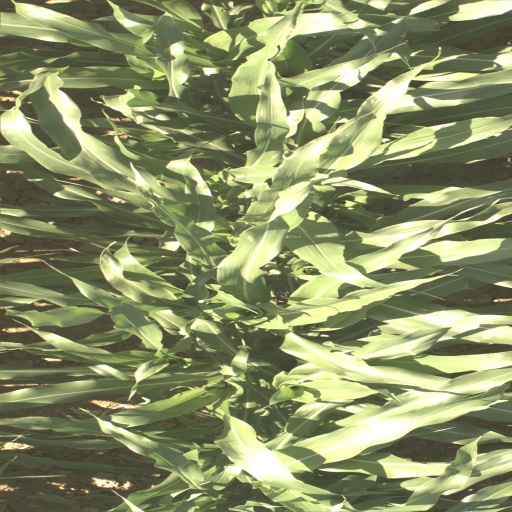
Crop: sorghum